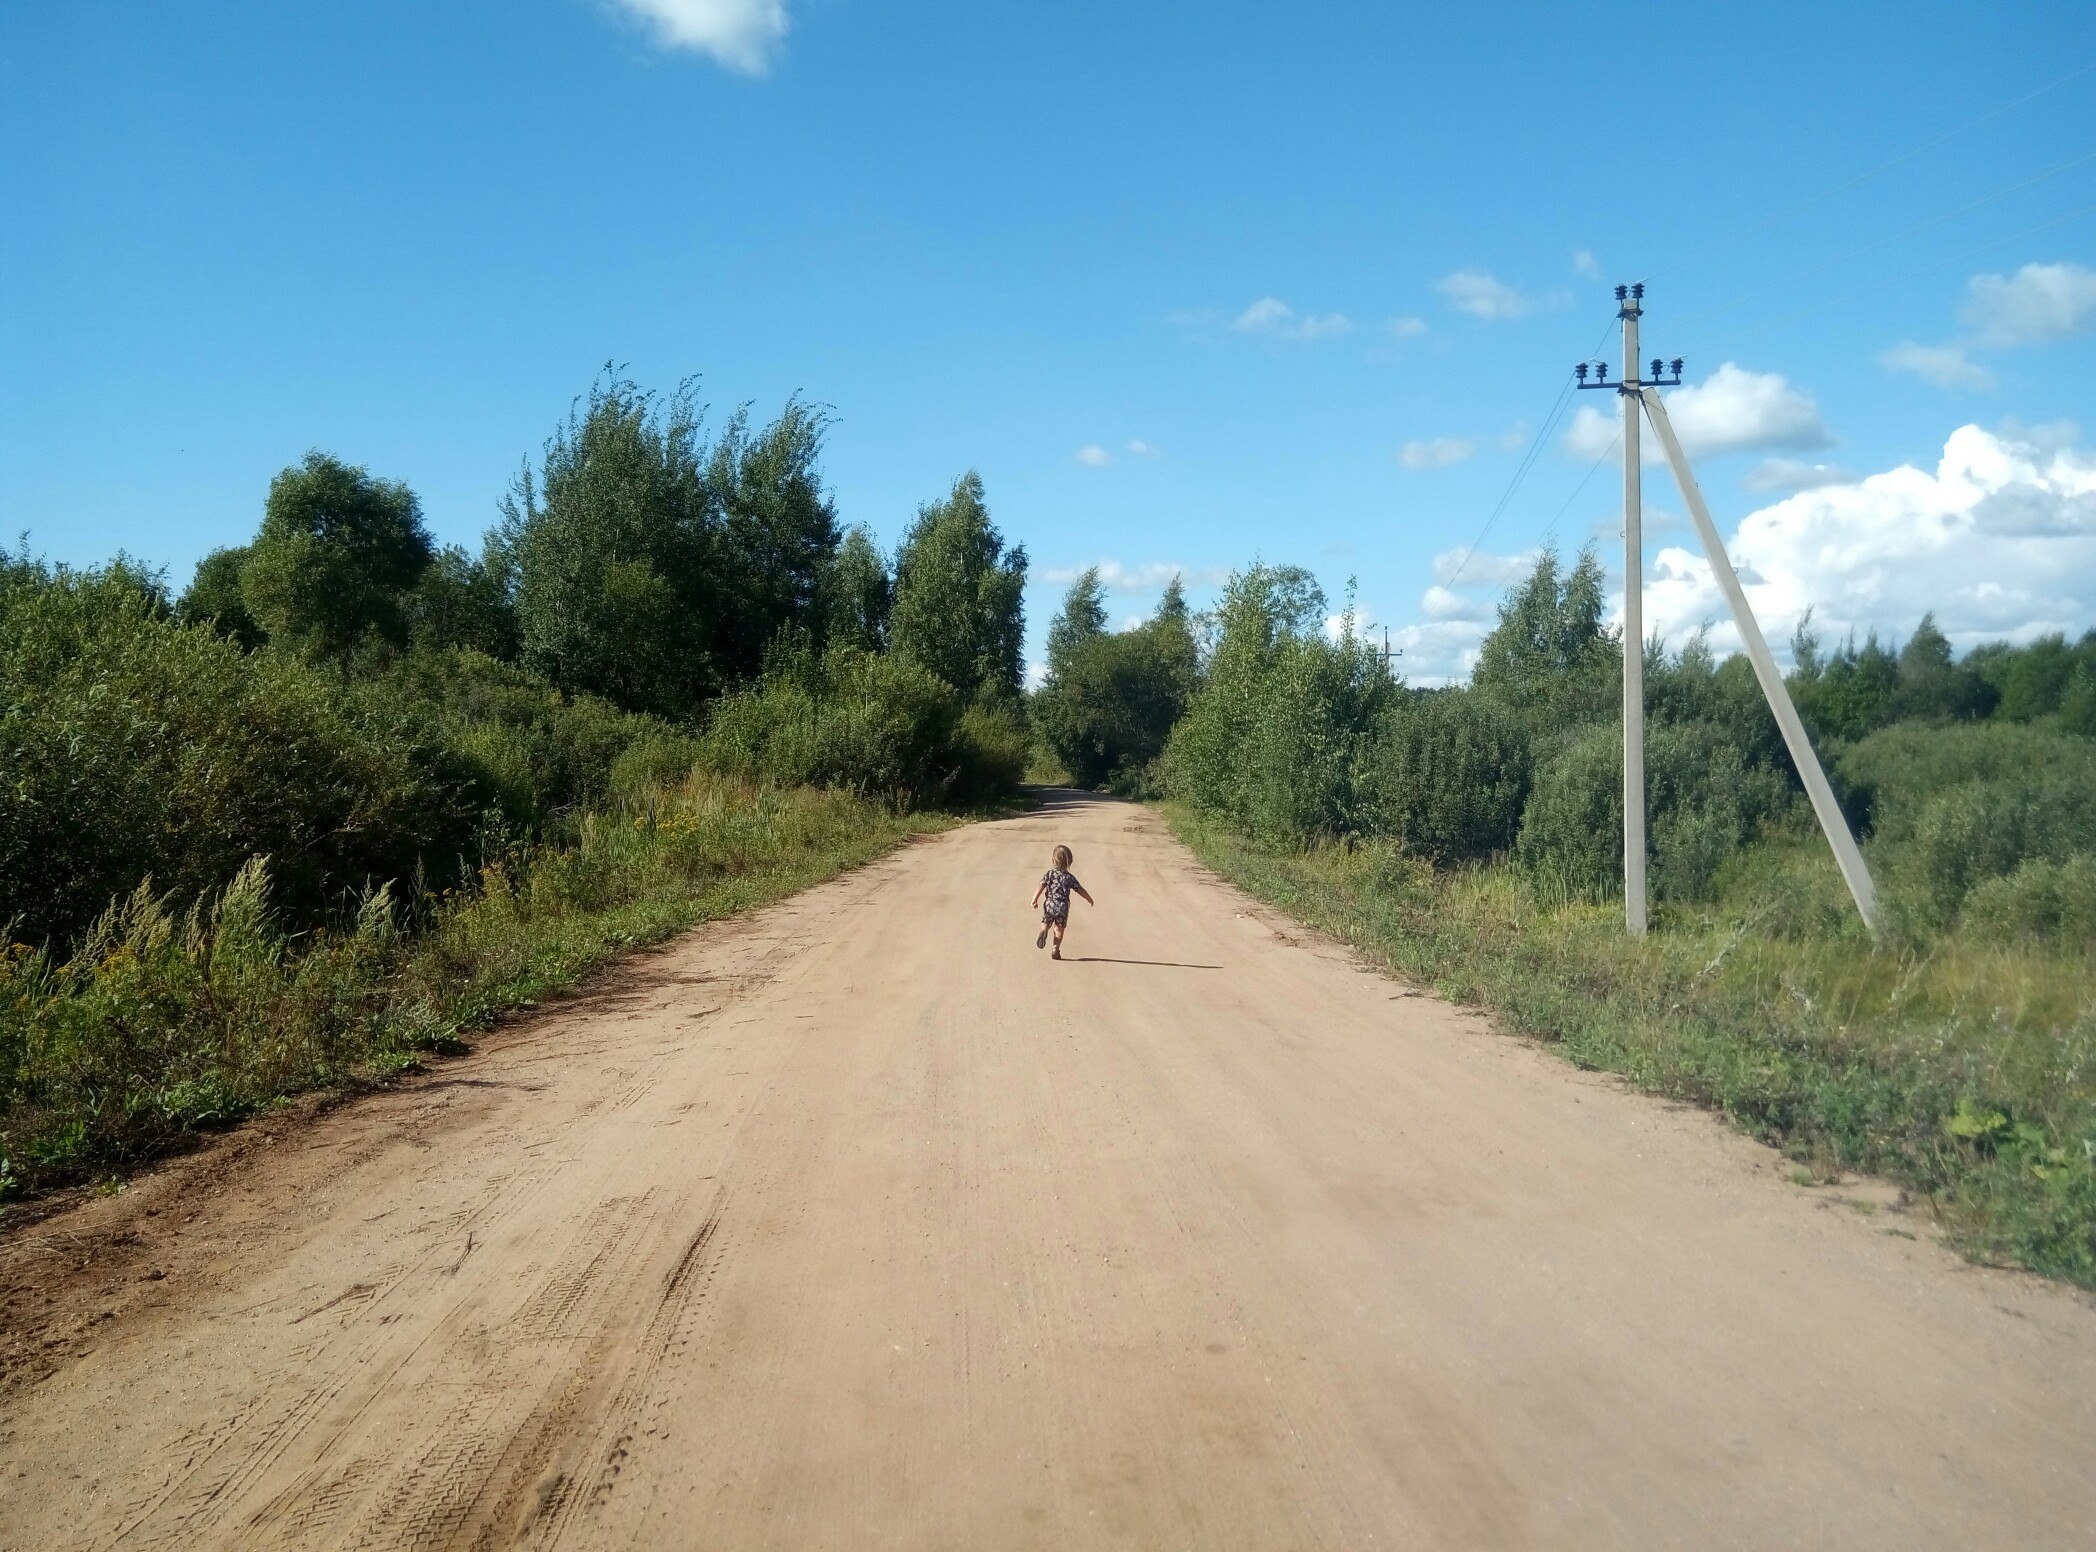
mountain, road, trail, field, prairie, hill, highway, asphalt, dirt road, soil, plain, road trip, infrastructure, habitat, rural area, mountain pass, natural environment, nonbuilding structure, land lot